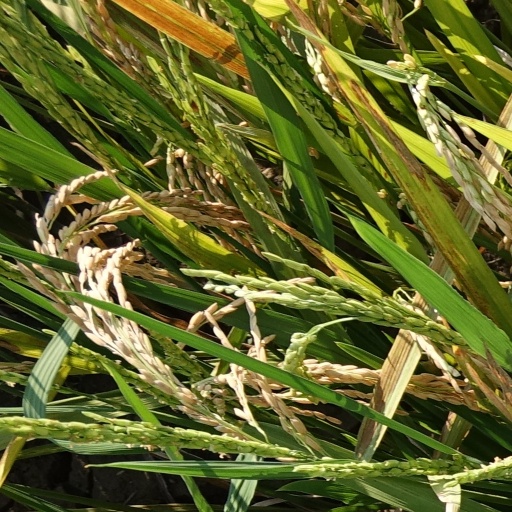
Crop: rice